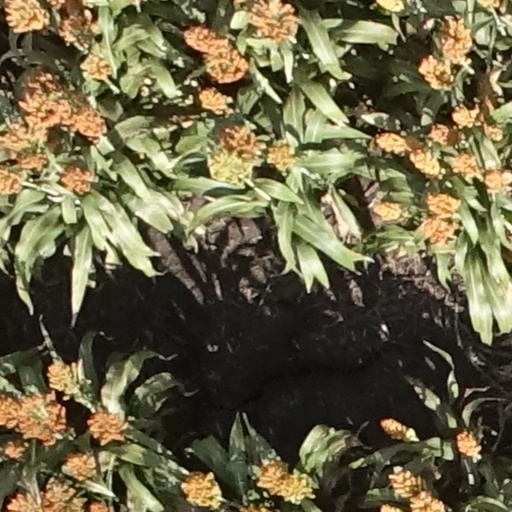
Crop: sorghum